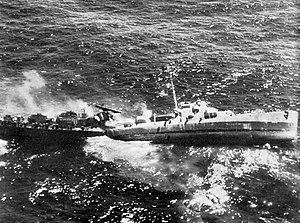
L' USS Fiske (DE-143) était un destroyer d'escorte de classe Edsall en service dans l'US Navy pendant la Seconde Guerre mondiale. Il fut le premier navire baptisé sous le nom de Bradley A. Fiske, un Contre-amiral de la marine des États-Unis.